Emmanuel Episcopal Church (Hailey, Idaho)

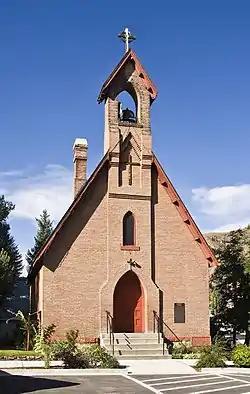

Emmanuel Episcopal Church is a historic Episcopal 101 2nd Avenue, South Hailey, Idaho. It was started in 1885 and was added to the National Register in 1977.